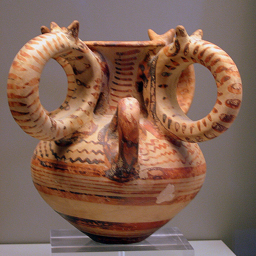
A brown and cream colored vase stands on a pedestal.
An artistic vase being displayed for the camera.
A vase sitting on top of a plastic pedestal.
An ornate piece of pottery sits on a museum display.
The old vase is on display on the table.